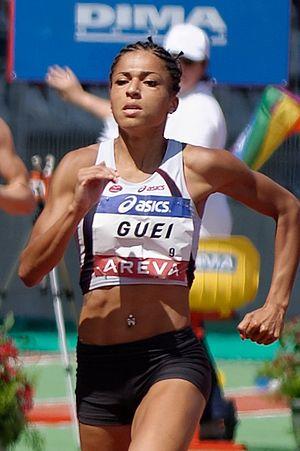
Floria Guei remporte le 400 mètres féminin en 52′05″ aux championnats de France d'athlétisme 2013 au Stade Charléty à Paris, le 14 juillet 2013.
Floria Gueï est une athlète française d'origine ivoirienne spécialiste du 400 mètres licenciée au club de Entente Sud lyonnais.